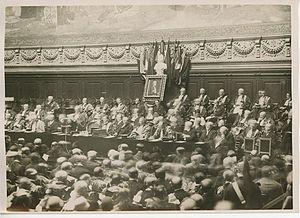
Séance à l'académie de Paris
La robe universitaire, également appelée toge universitaire, est le vêtement officiel des universitaires français. Elle est différente selon le grade universitaire ou la fonction académique de celui qui la porte.